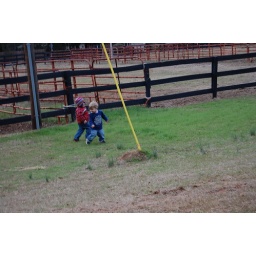
The boys in the horse field